1955 British Kangchenjunga expedition

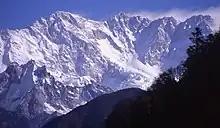
Yalung or Southwest Face of Kanchengjunga

By 26 April Band and Hardie had pitched Camp 1 two-thirds of the way up the very steep snow slopes on the western side of the Western Buttress. To go higher involved crossing a crevasse wide which was eventually made suitable for Sherpas with a ladder and of ropes. Up to the Hump and down the ramp on the other side the slopes were about 40° and the descent to the icefall was a drop of some . They struggled up the edge of the icefall to reach the spacious avalanche-free plateau between the Upper and Lower Icefall. The Plateau was an excellent location for Camp 2 which was soon established by Evans and Brown. For three weeks without a single day being missed, supplies were ferried between Base Camp and Camp 2, stopping overnight at Camp 1 on the way up.